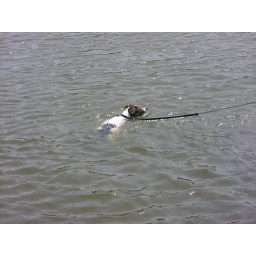
Bean in the lake behind the house